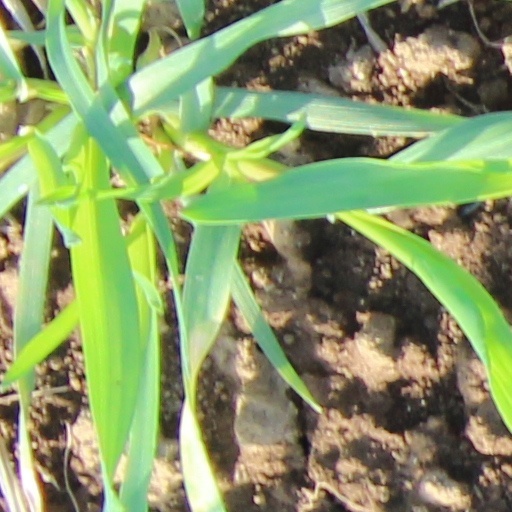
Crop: wheat